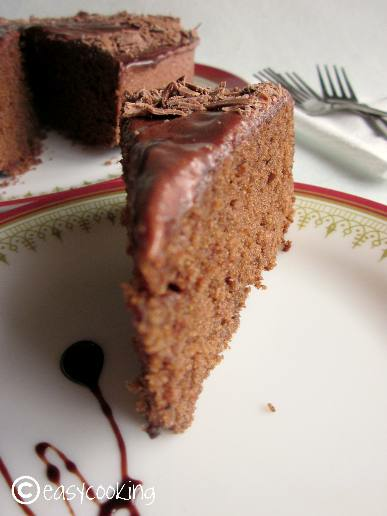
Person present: No